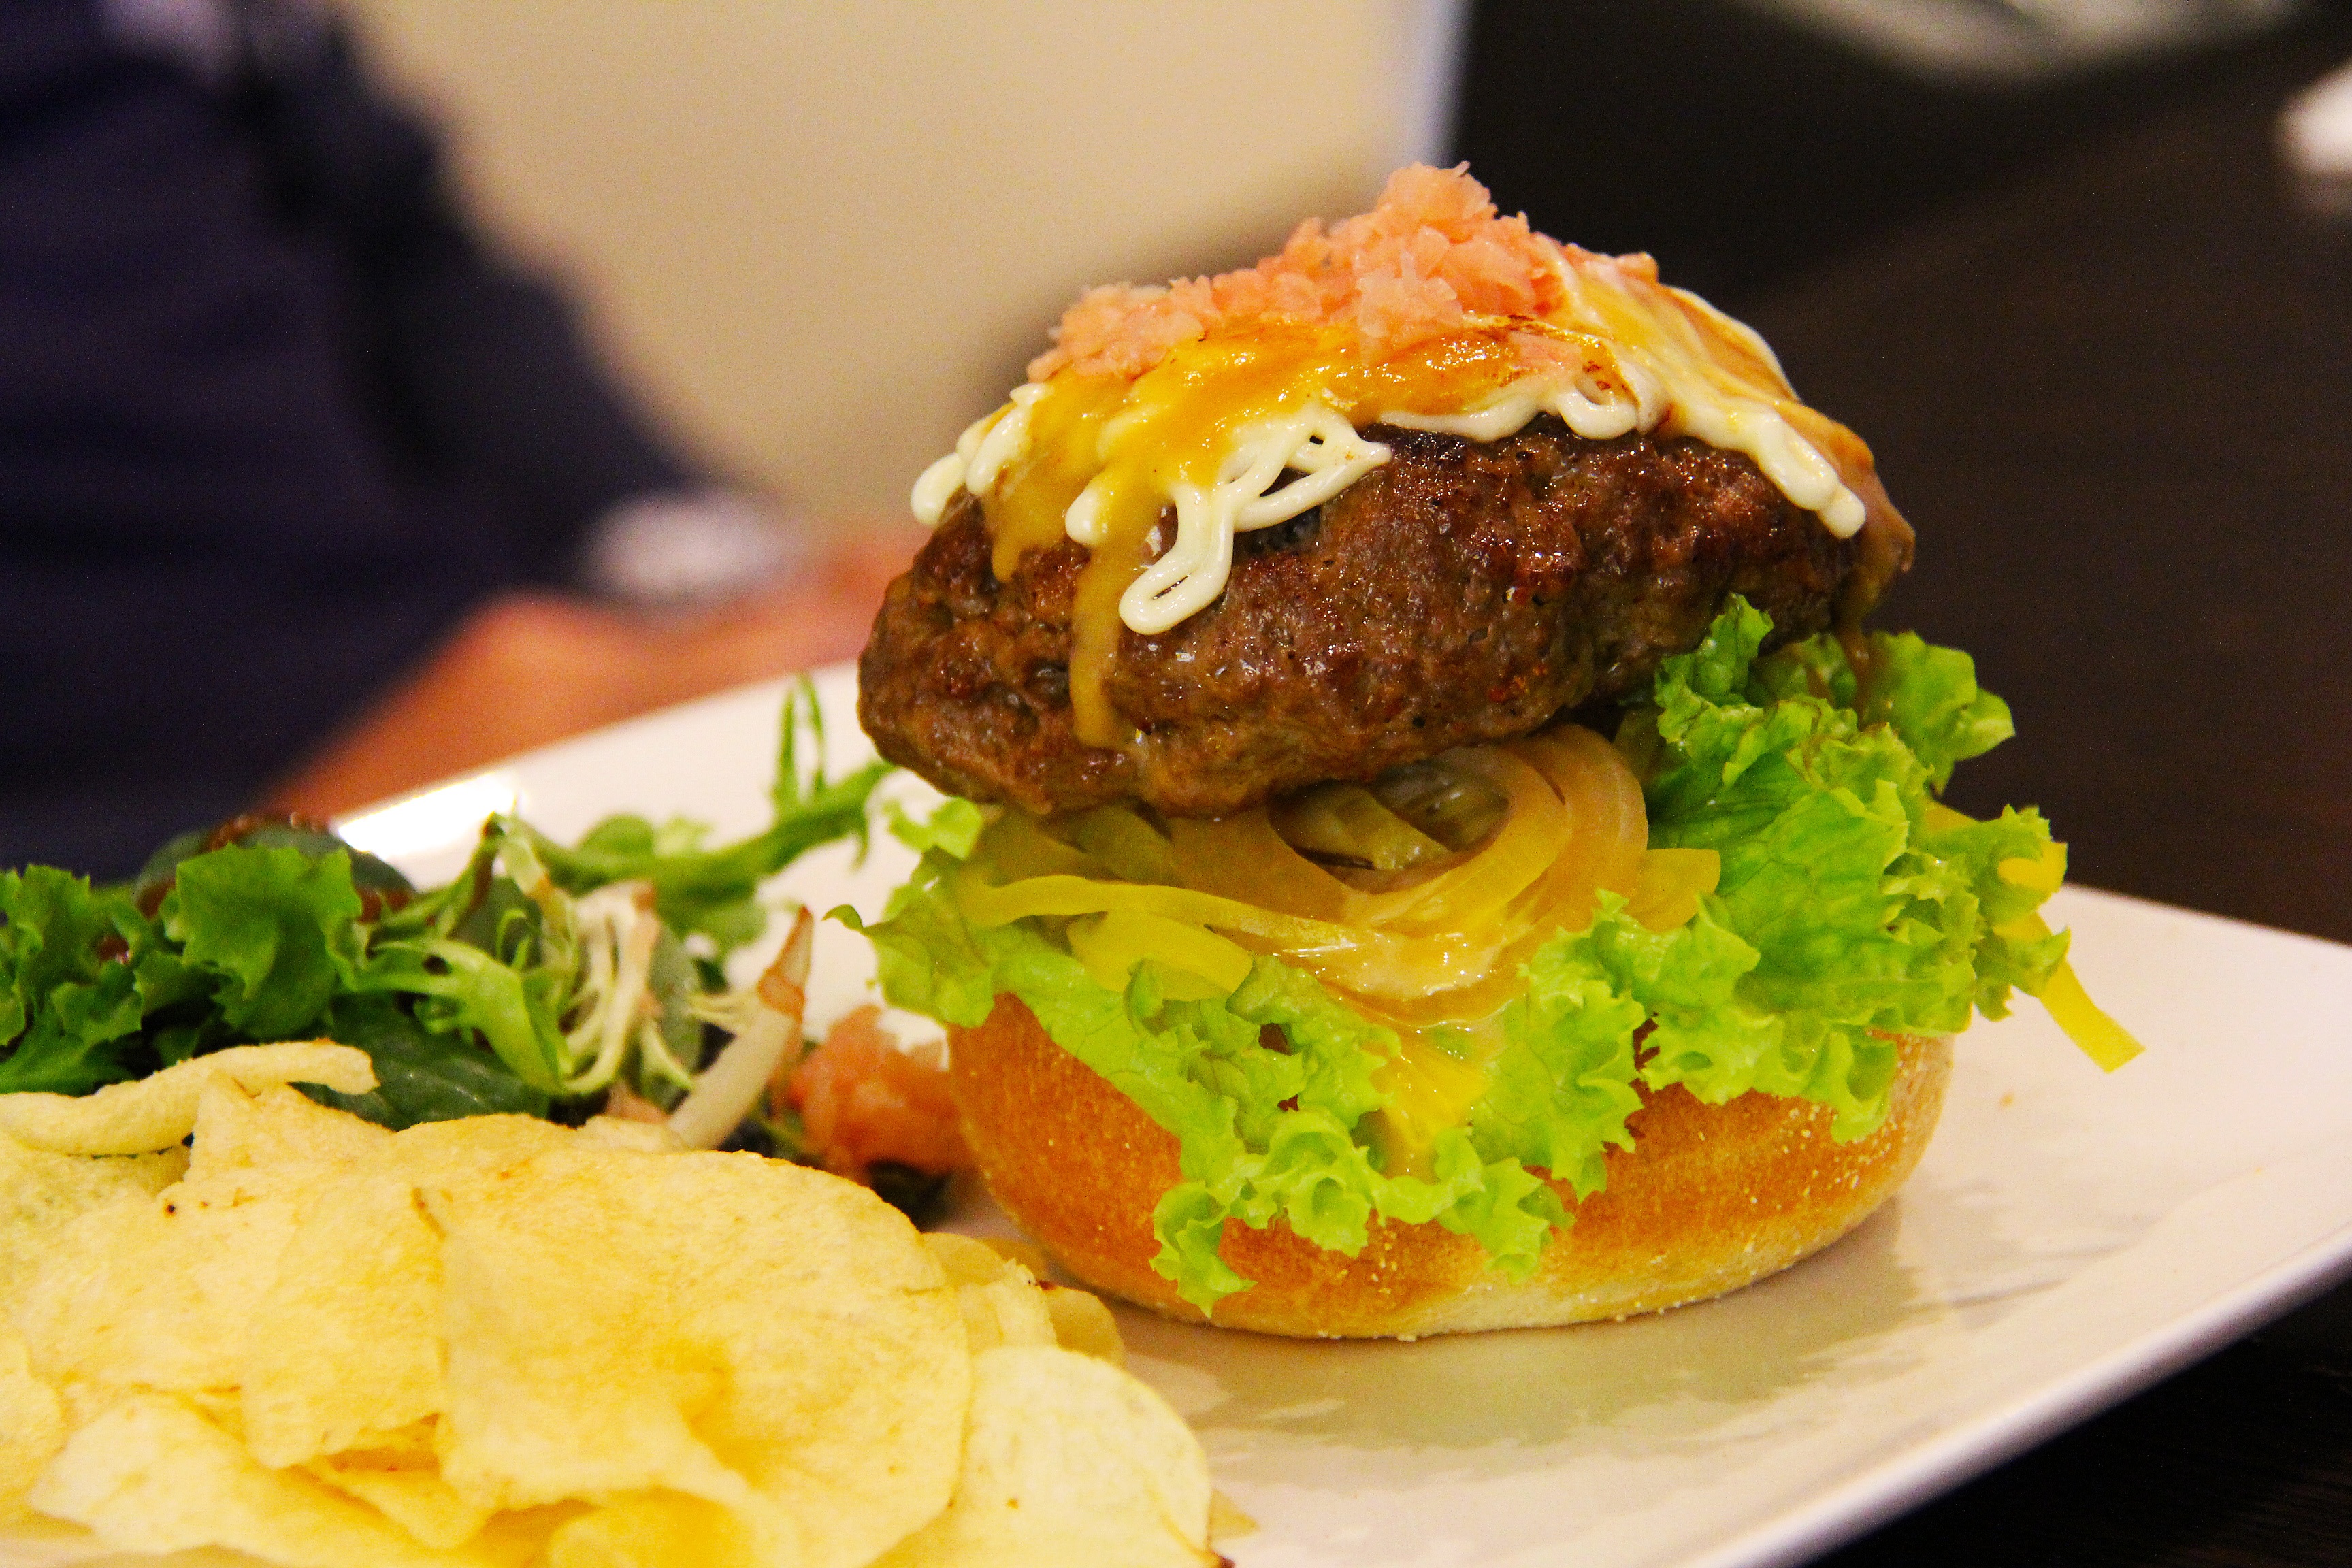
dish, meal, food, produce, breakfast, snack, fast food, meat, lunch, cuisine, hamburger, burger, sandwich, cheeseburger, american, dinner, western, slider, fried food, veggie burger